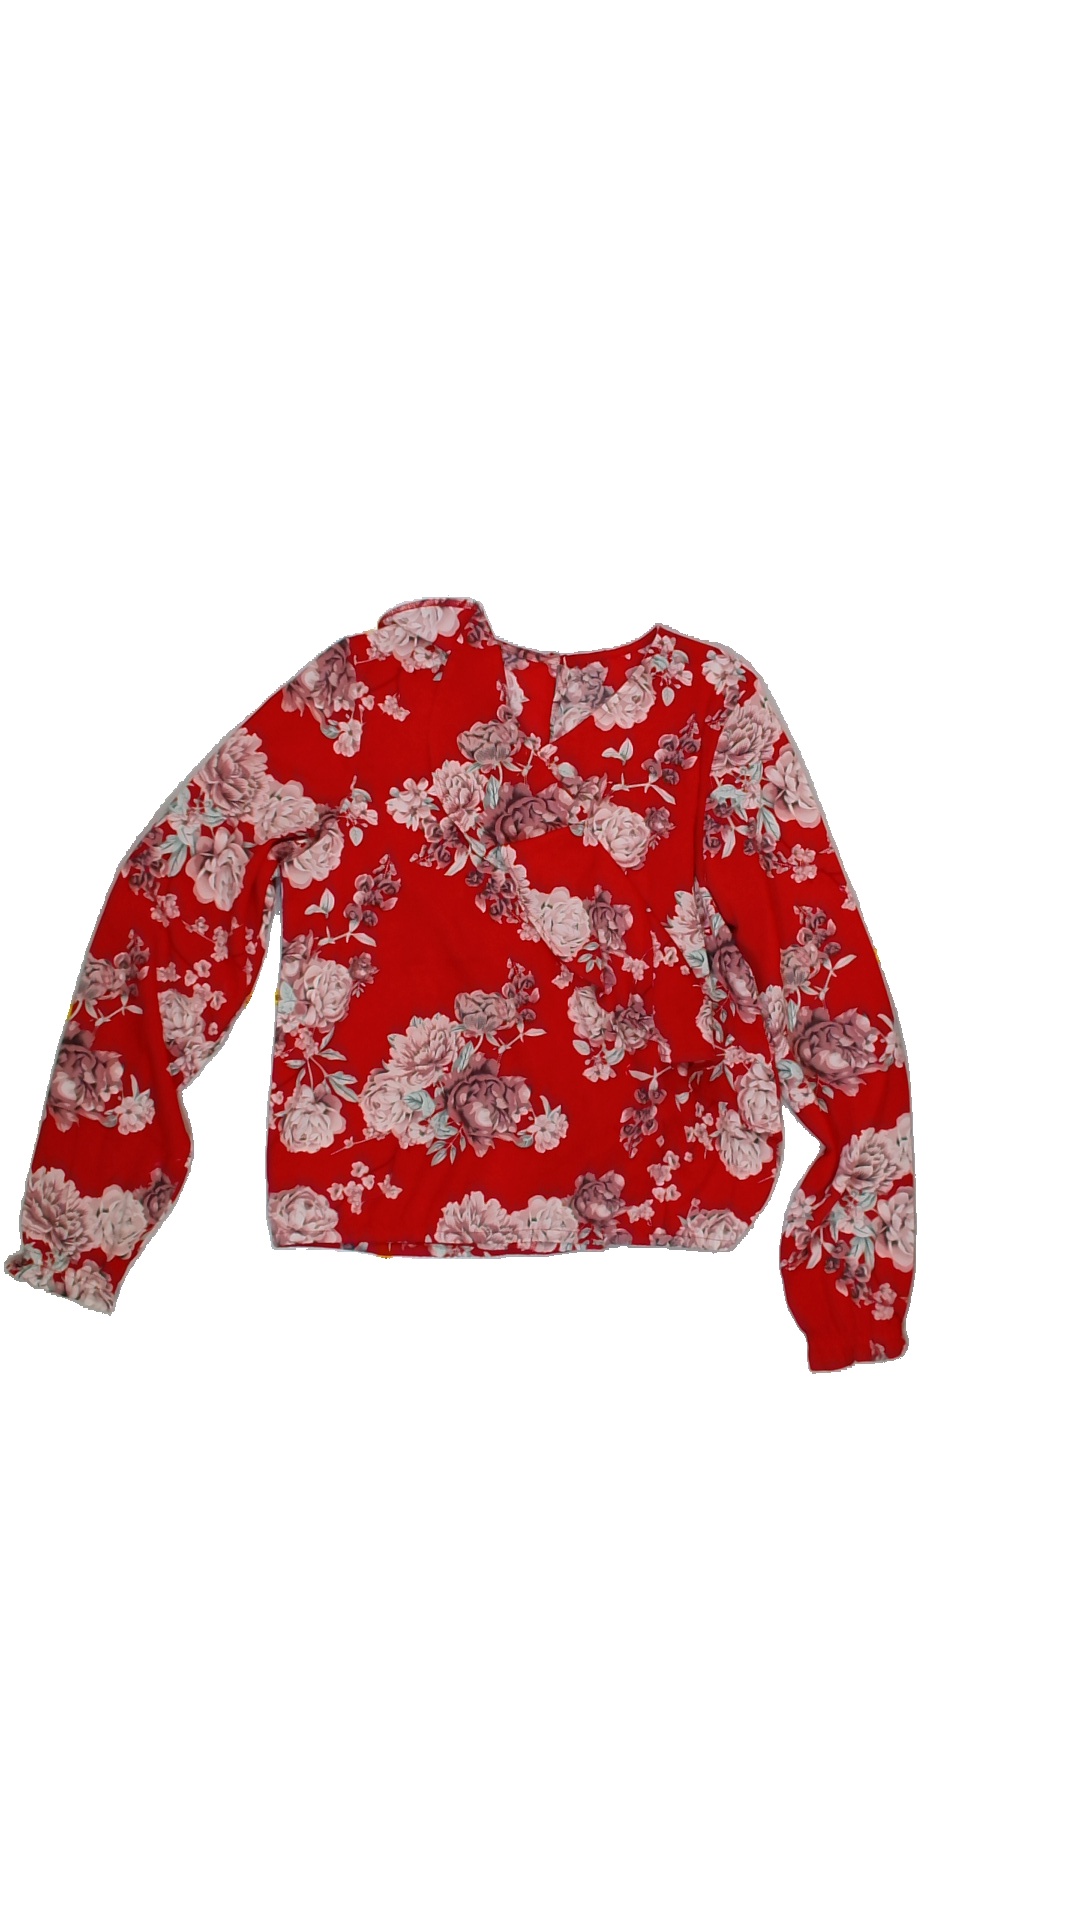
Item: Blouse (Ladies)
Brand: Not Applicable
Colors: Multicolor, Red, Pink, Green
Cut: V-collar
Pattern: Floral print
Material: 100% poly
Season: All
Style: No trend
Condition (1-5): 3
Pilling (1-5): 5
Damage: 2
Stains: Yes
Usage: Export
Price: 50-100